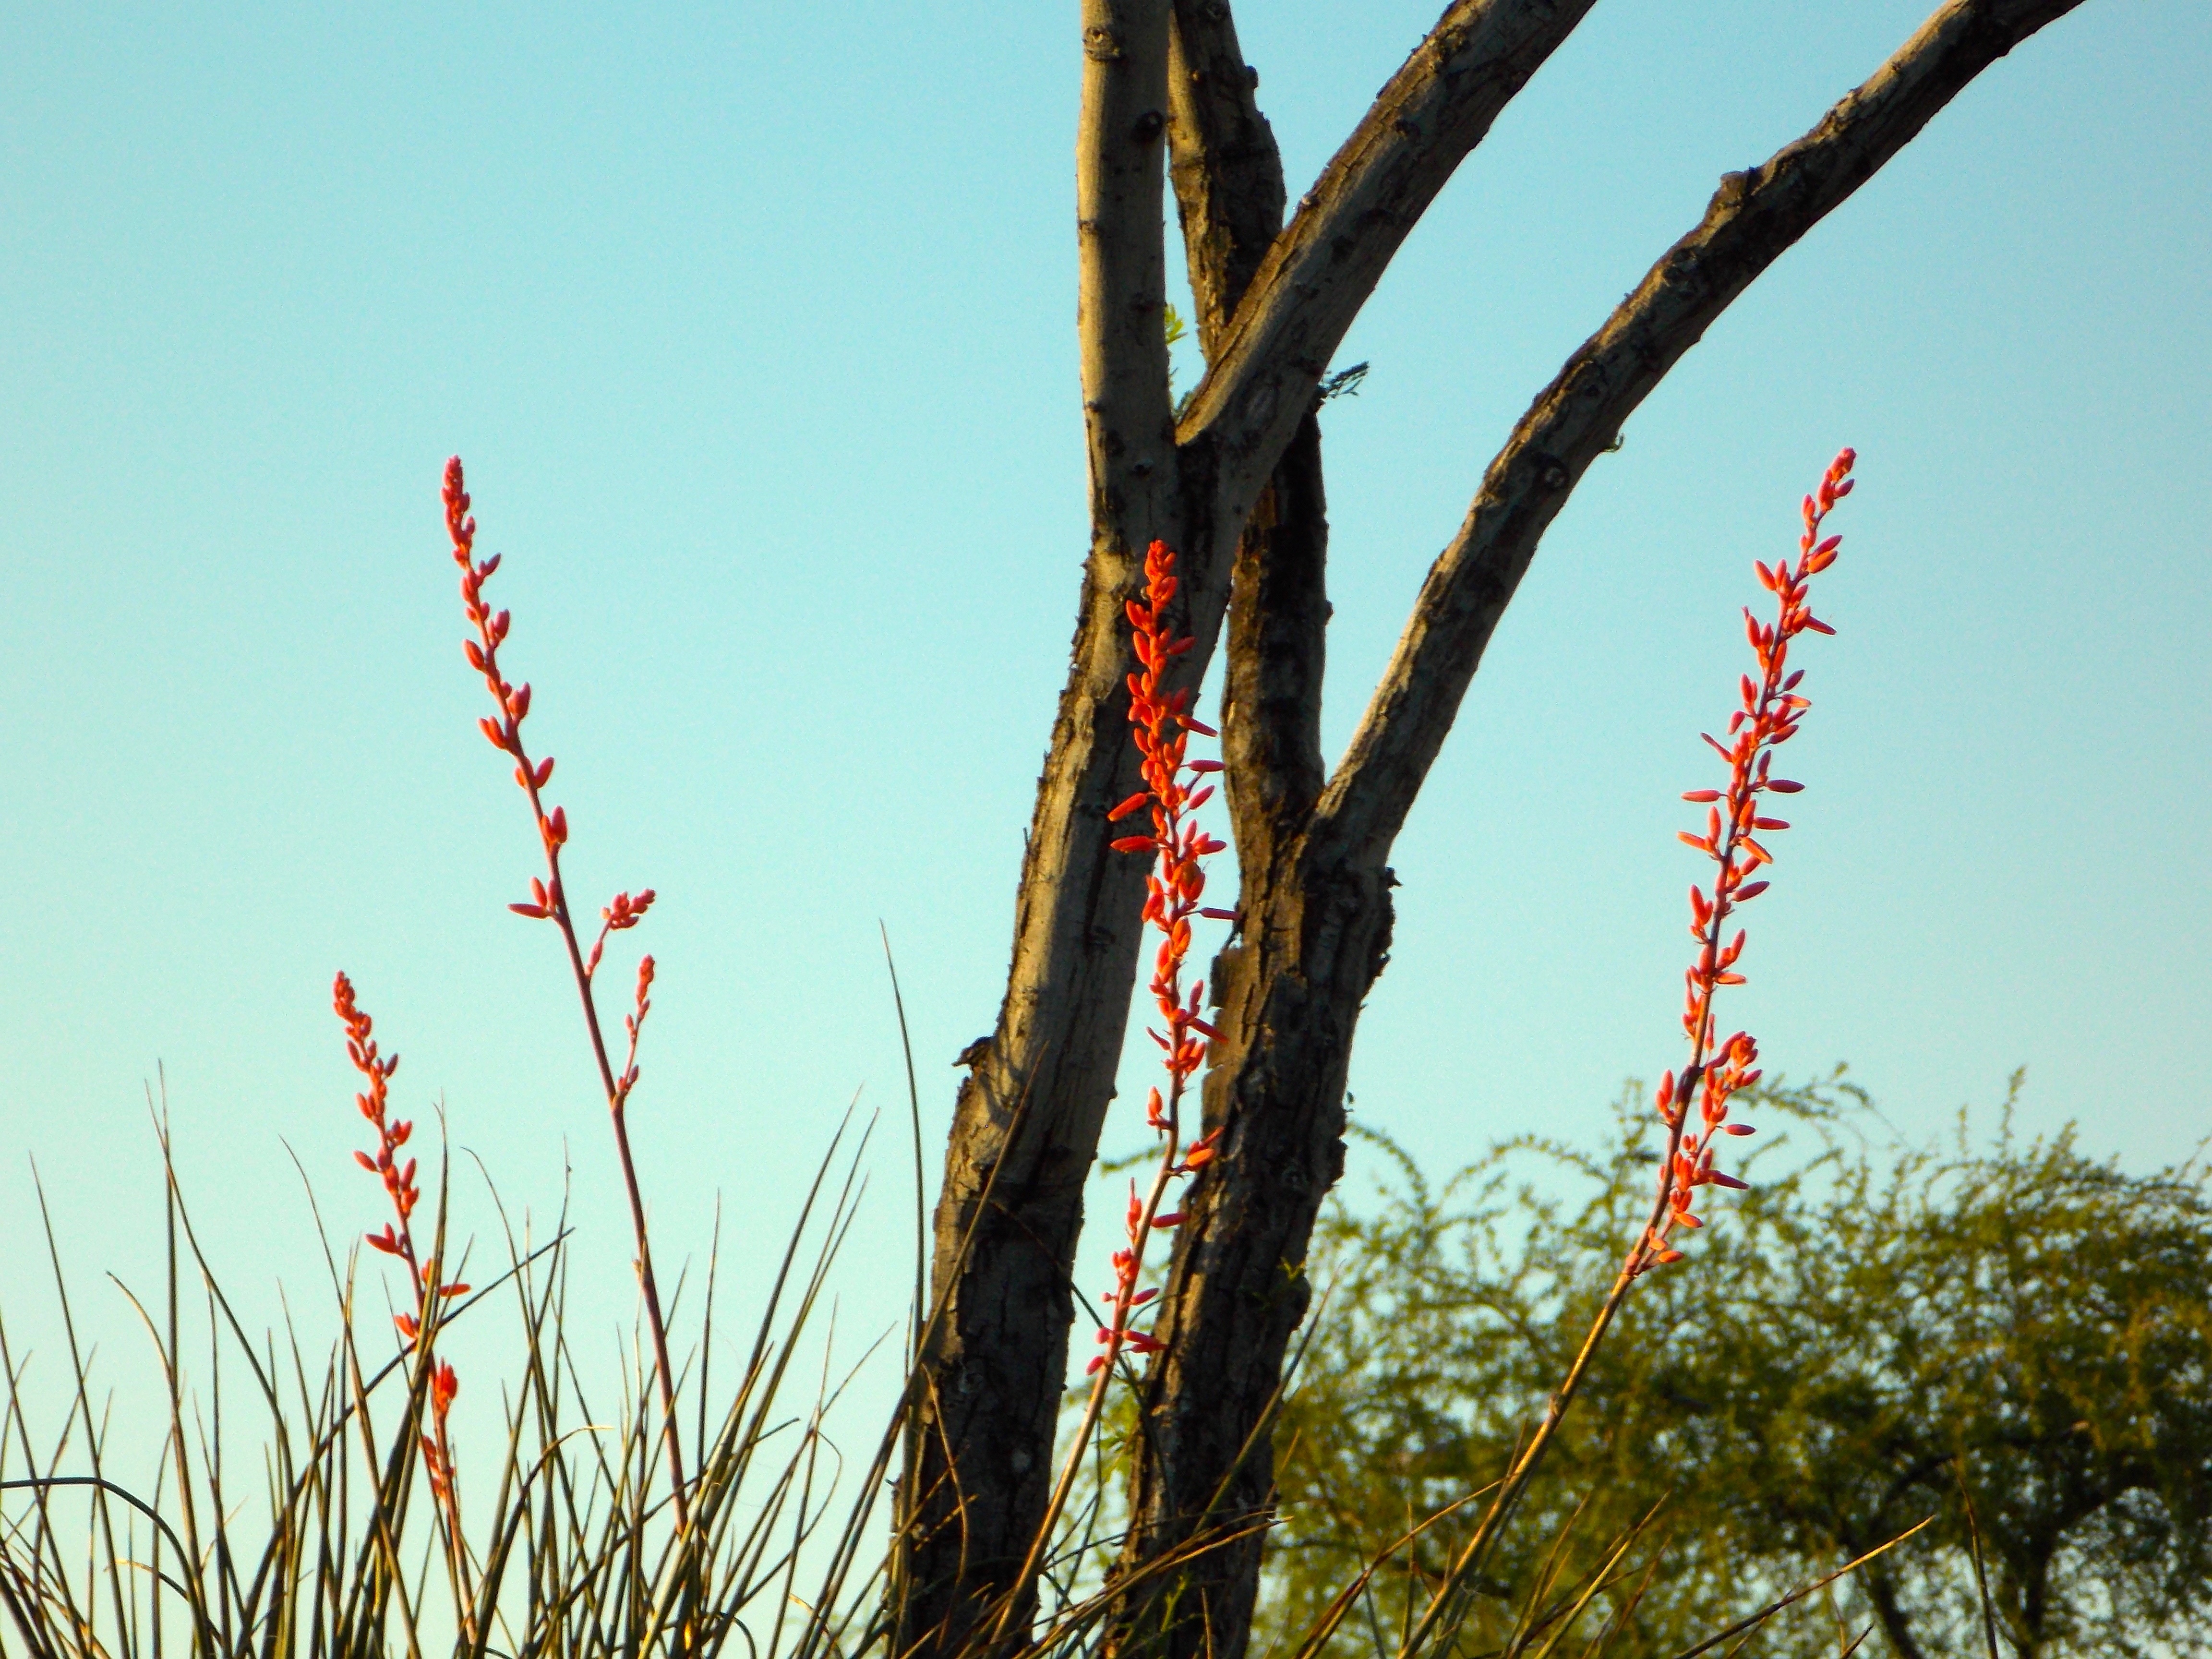
landscape, tree, nature, grass, branch, plant, sky, sun, field, sunlight, leaf, flower, bloom, wind, summer, floral, wild, crop, scenic, color, natural, blue, colorful, yellow, agriculture, pink, flora, season, botanical, arizona, vivid, bright, wildflowers, flowering plant, grass family, plant stem, woody plant, land plant, arecales, desert plants